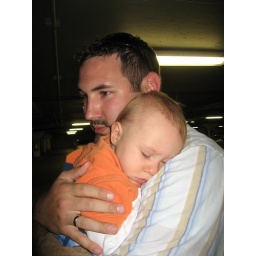
I'm ready to go home (or at least be in my car seat).